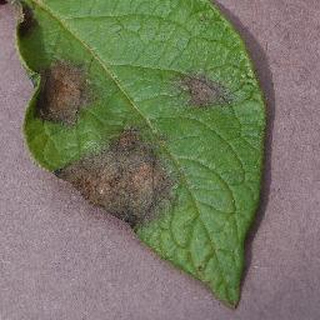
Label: potato_late_blight